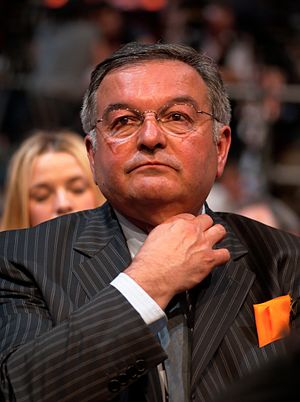
Regeringen François Fillon III / Regeringen / Ministre
Regeringen François Fillon III var Frankrigs regering fra 14. november 2010 til 10. maj 2012.